Real-estate bubble

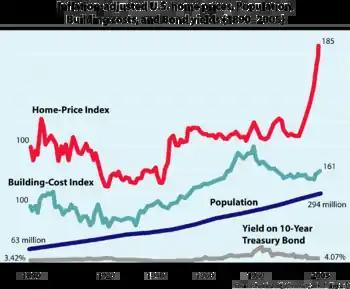
Robert Shiller's plot of U.S. home prices, population, building costs, and bond yields, from "Irrational Exuberance", 2d ed. Shiller shows that inflation adjusted U.S. home prices increased 0.4% per year from 1890–2004, and 0.7% per year from 1940–2004, whereas U.S. census data from 1940–2004 shows that the self-assessed value increased 2% per year.

In attempting to identify bubbles before they burst, economists have developed a number of financial ratios and economic indicators that can be used to evaluate whether homes in a given area are fairly valued. By comparing current levels to previous levels that have proven unsustainable in the past (i.e. led to or at least accompanied crashes), one can make an educated guess as to whether a given real estate market is experiencing a bubble. Indicators describe two interwoven aspects of housing bubble: a valuation component and a debt (or leverage) component. The valuation component measures how expensive houses are relative to what most people can afford, and the debt component measures how indebted households become in buying them for home or profit (and also how much exposure the banks accumulate by lending for them). A basic summary of the progress of housing indicators for U.S. cities is provided by "Business Week". See also: real estate economics and real estate trends.